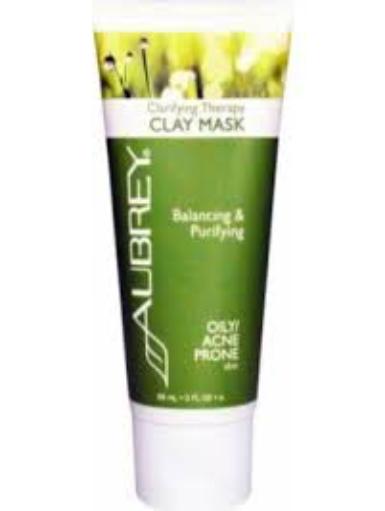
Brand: Aubrey Organics
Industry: Necessities